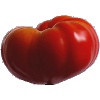
Label: Tomato 3